Cucalorus Film Festival

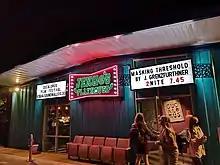
Jengo's Playhouse in Wilmington, NC during Cucalorus Film Festival 2021

The "Cucalorus Film Festival" presents around 150 independent films each year, often controversial, and putting an emphasis on supporting films directed by women and by people of color. The festival also showcases performance art, fringe-style theatre and panels about social justice.